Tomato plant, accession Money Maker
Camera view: horizontal (90 deg, fisheye); turntable rotation: 30 degrees
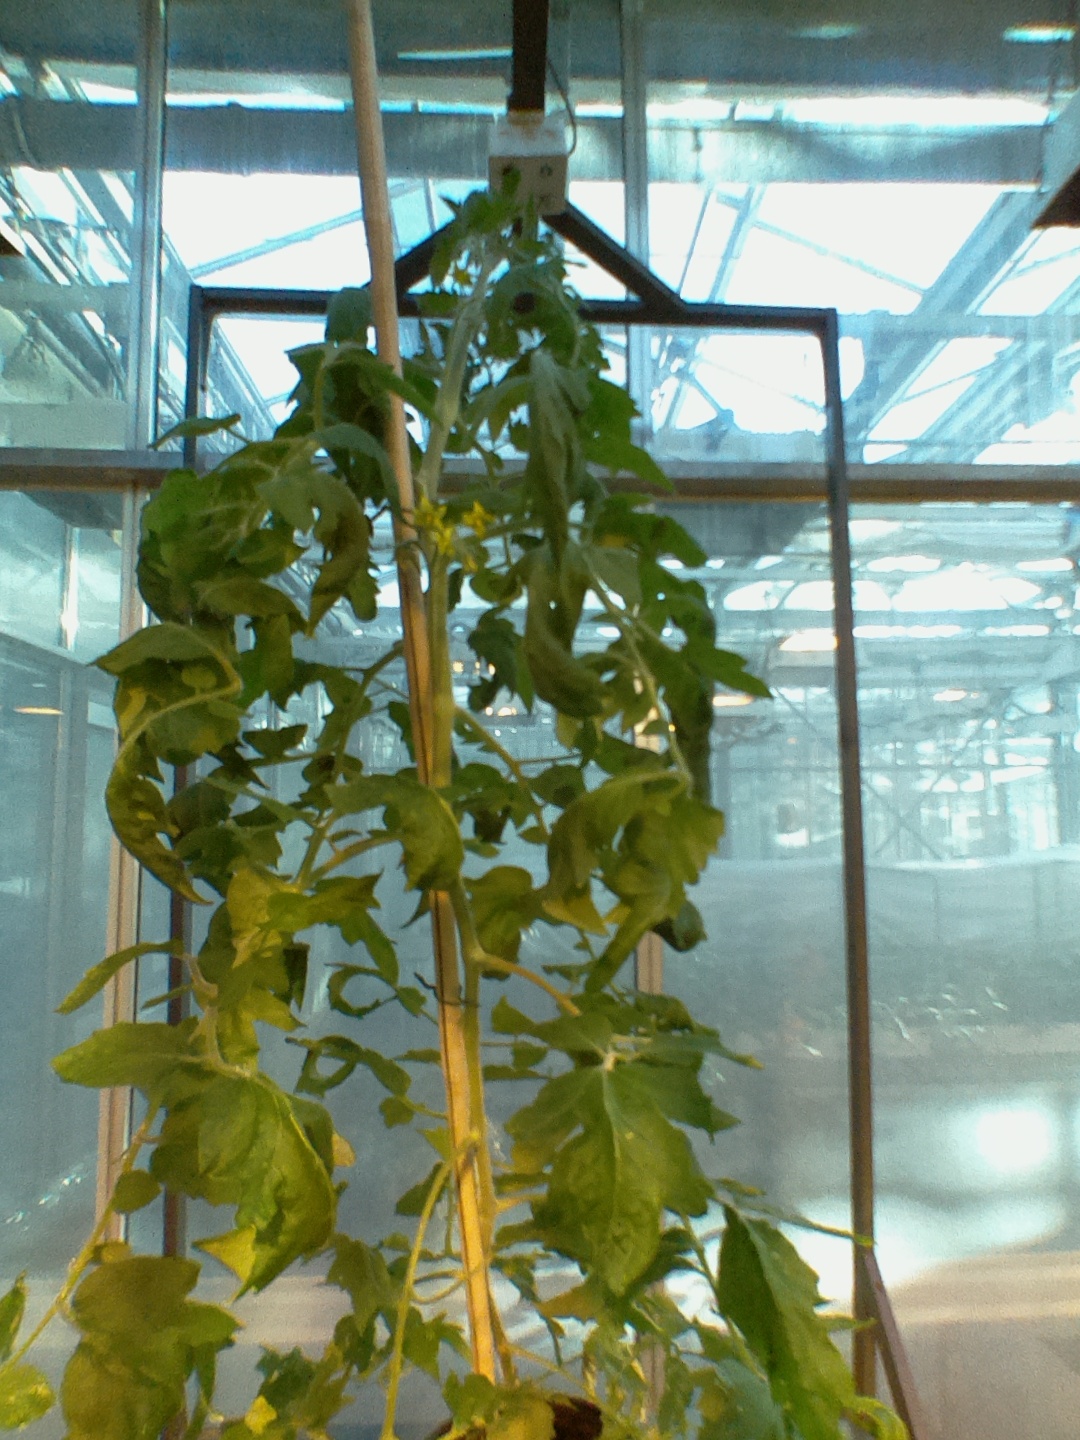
BBCH growth stage 67: Full flowering, 70%-80% of flowers open, more petals falling